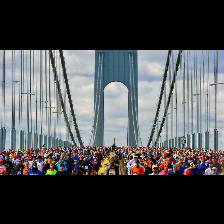
Label: Human